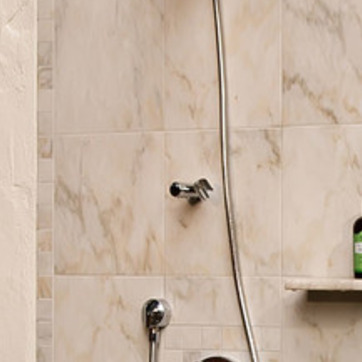
Material: metal